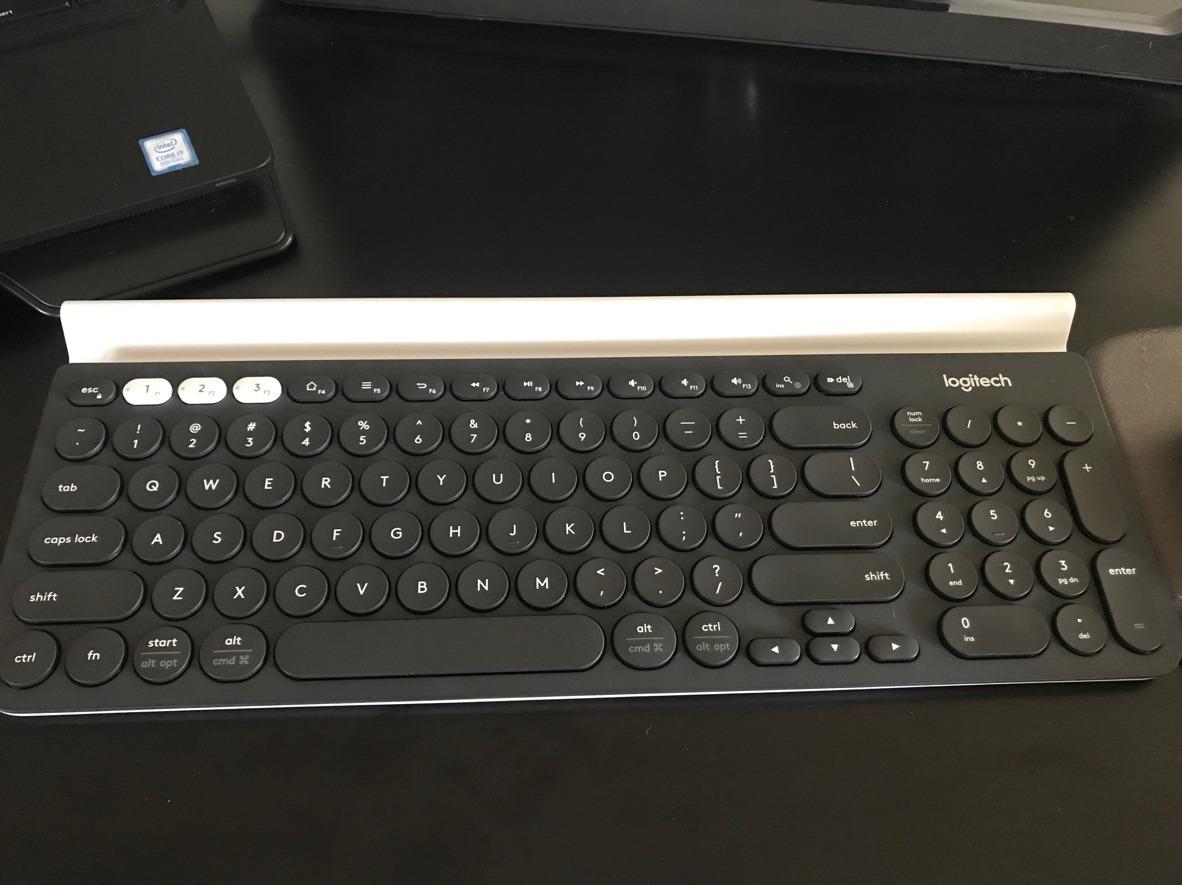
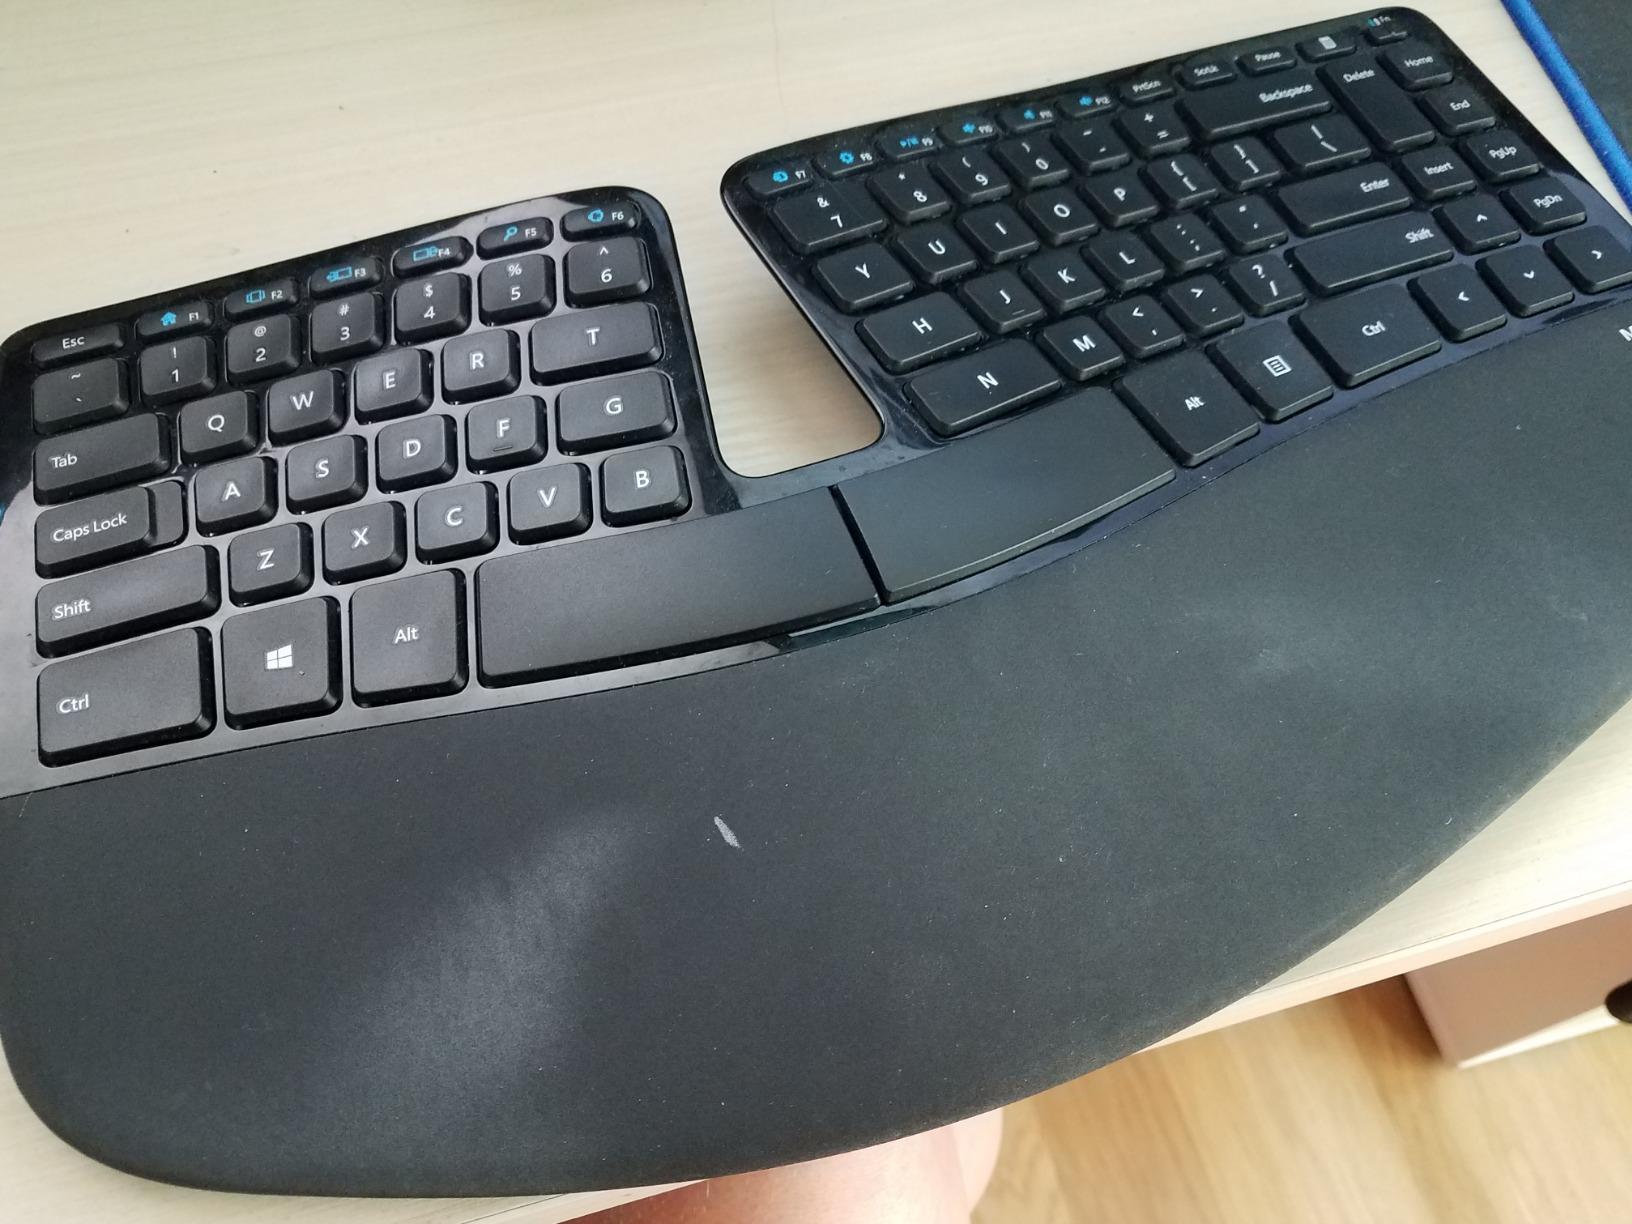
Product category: keyboard
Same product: no